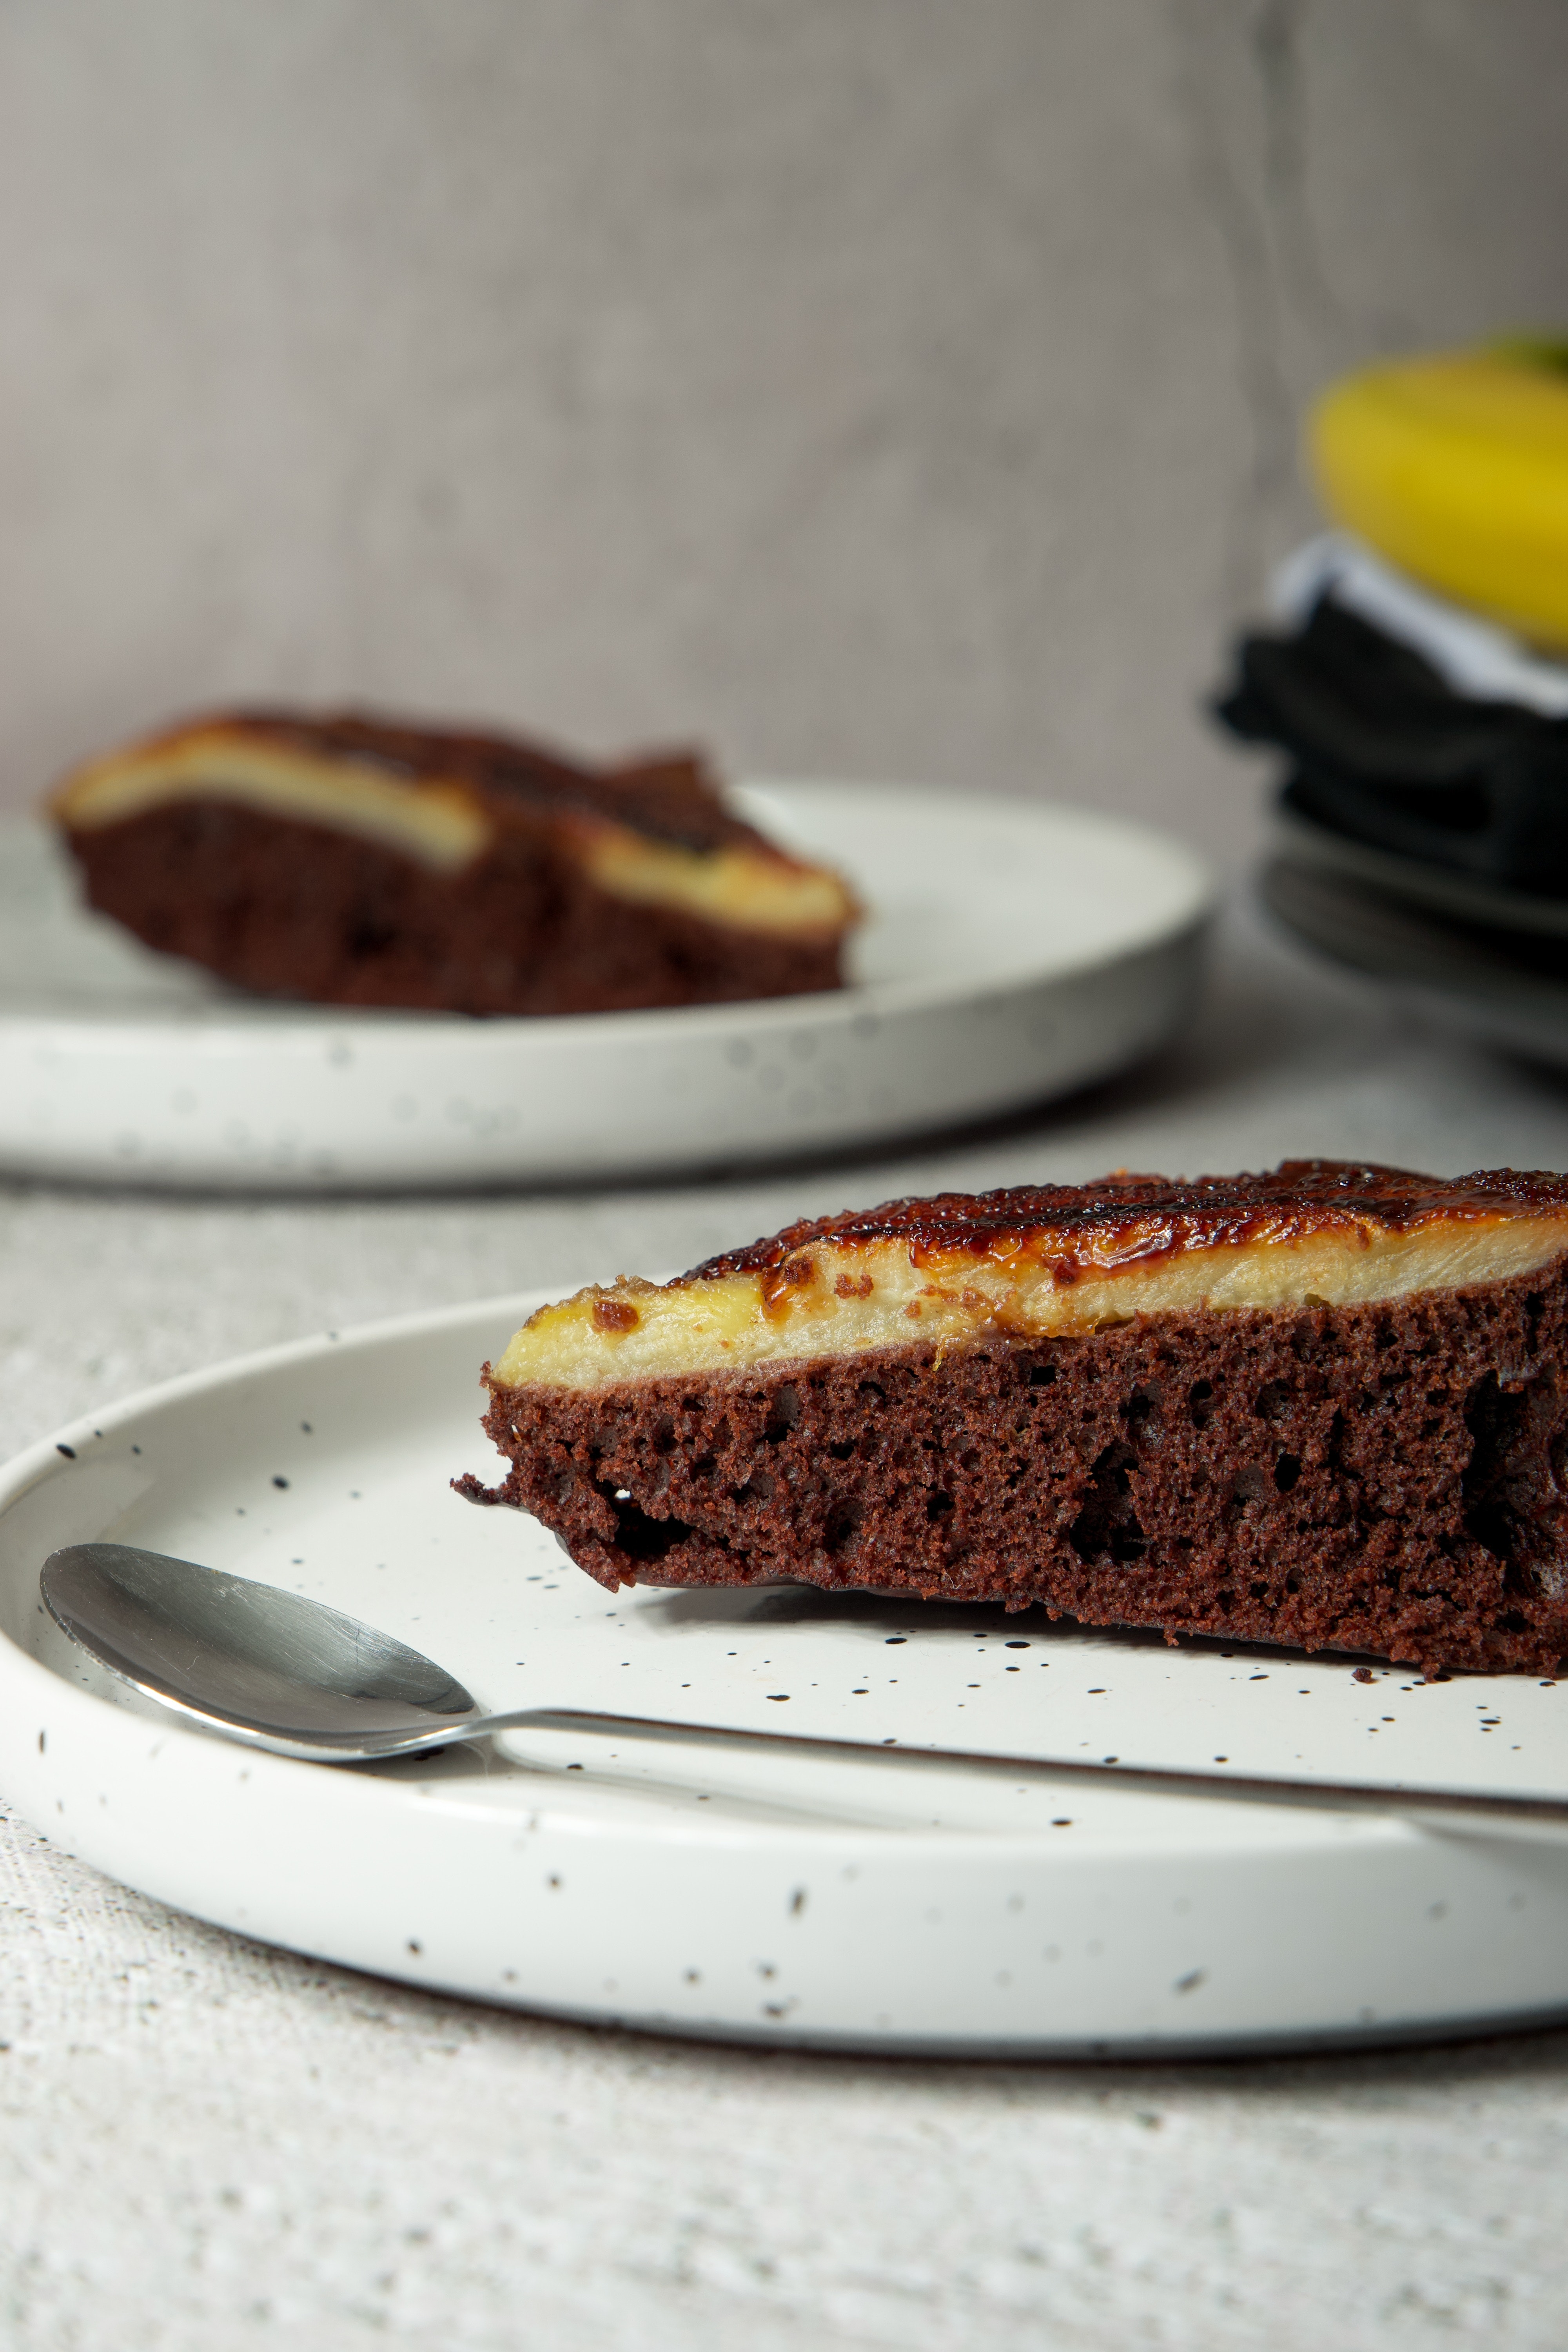
cake, food, tableware, plate, recipe, ingredient, baked goods, snack cake, cuisine, gluten, dessert, cooking, dish, kuchen, sweetness, dishware, baking, Sticky toffee pudding, finger food, serveware, produce, comfort food, chocolate, sugar cake, kitchen utensil, Lekach, culinary art, pastry, cutlery, semifreddo, snack, birthday cake, chocolate cake, bread, Vasilopita, sponge cake, parkin, italian food